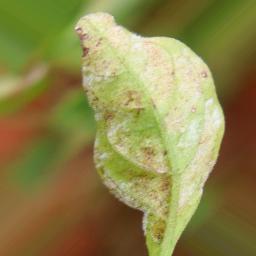
Label: powdery mildew